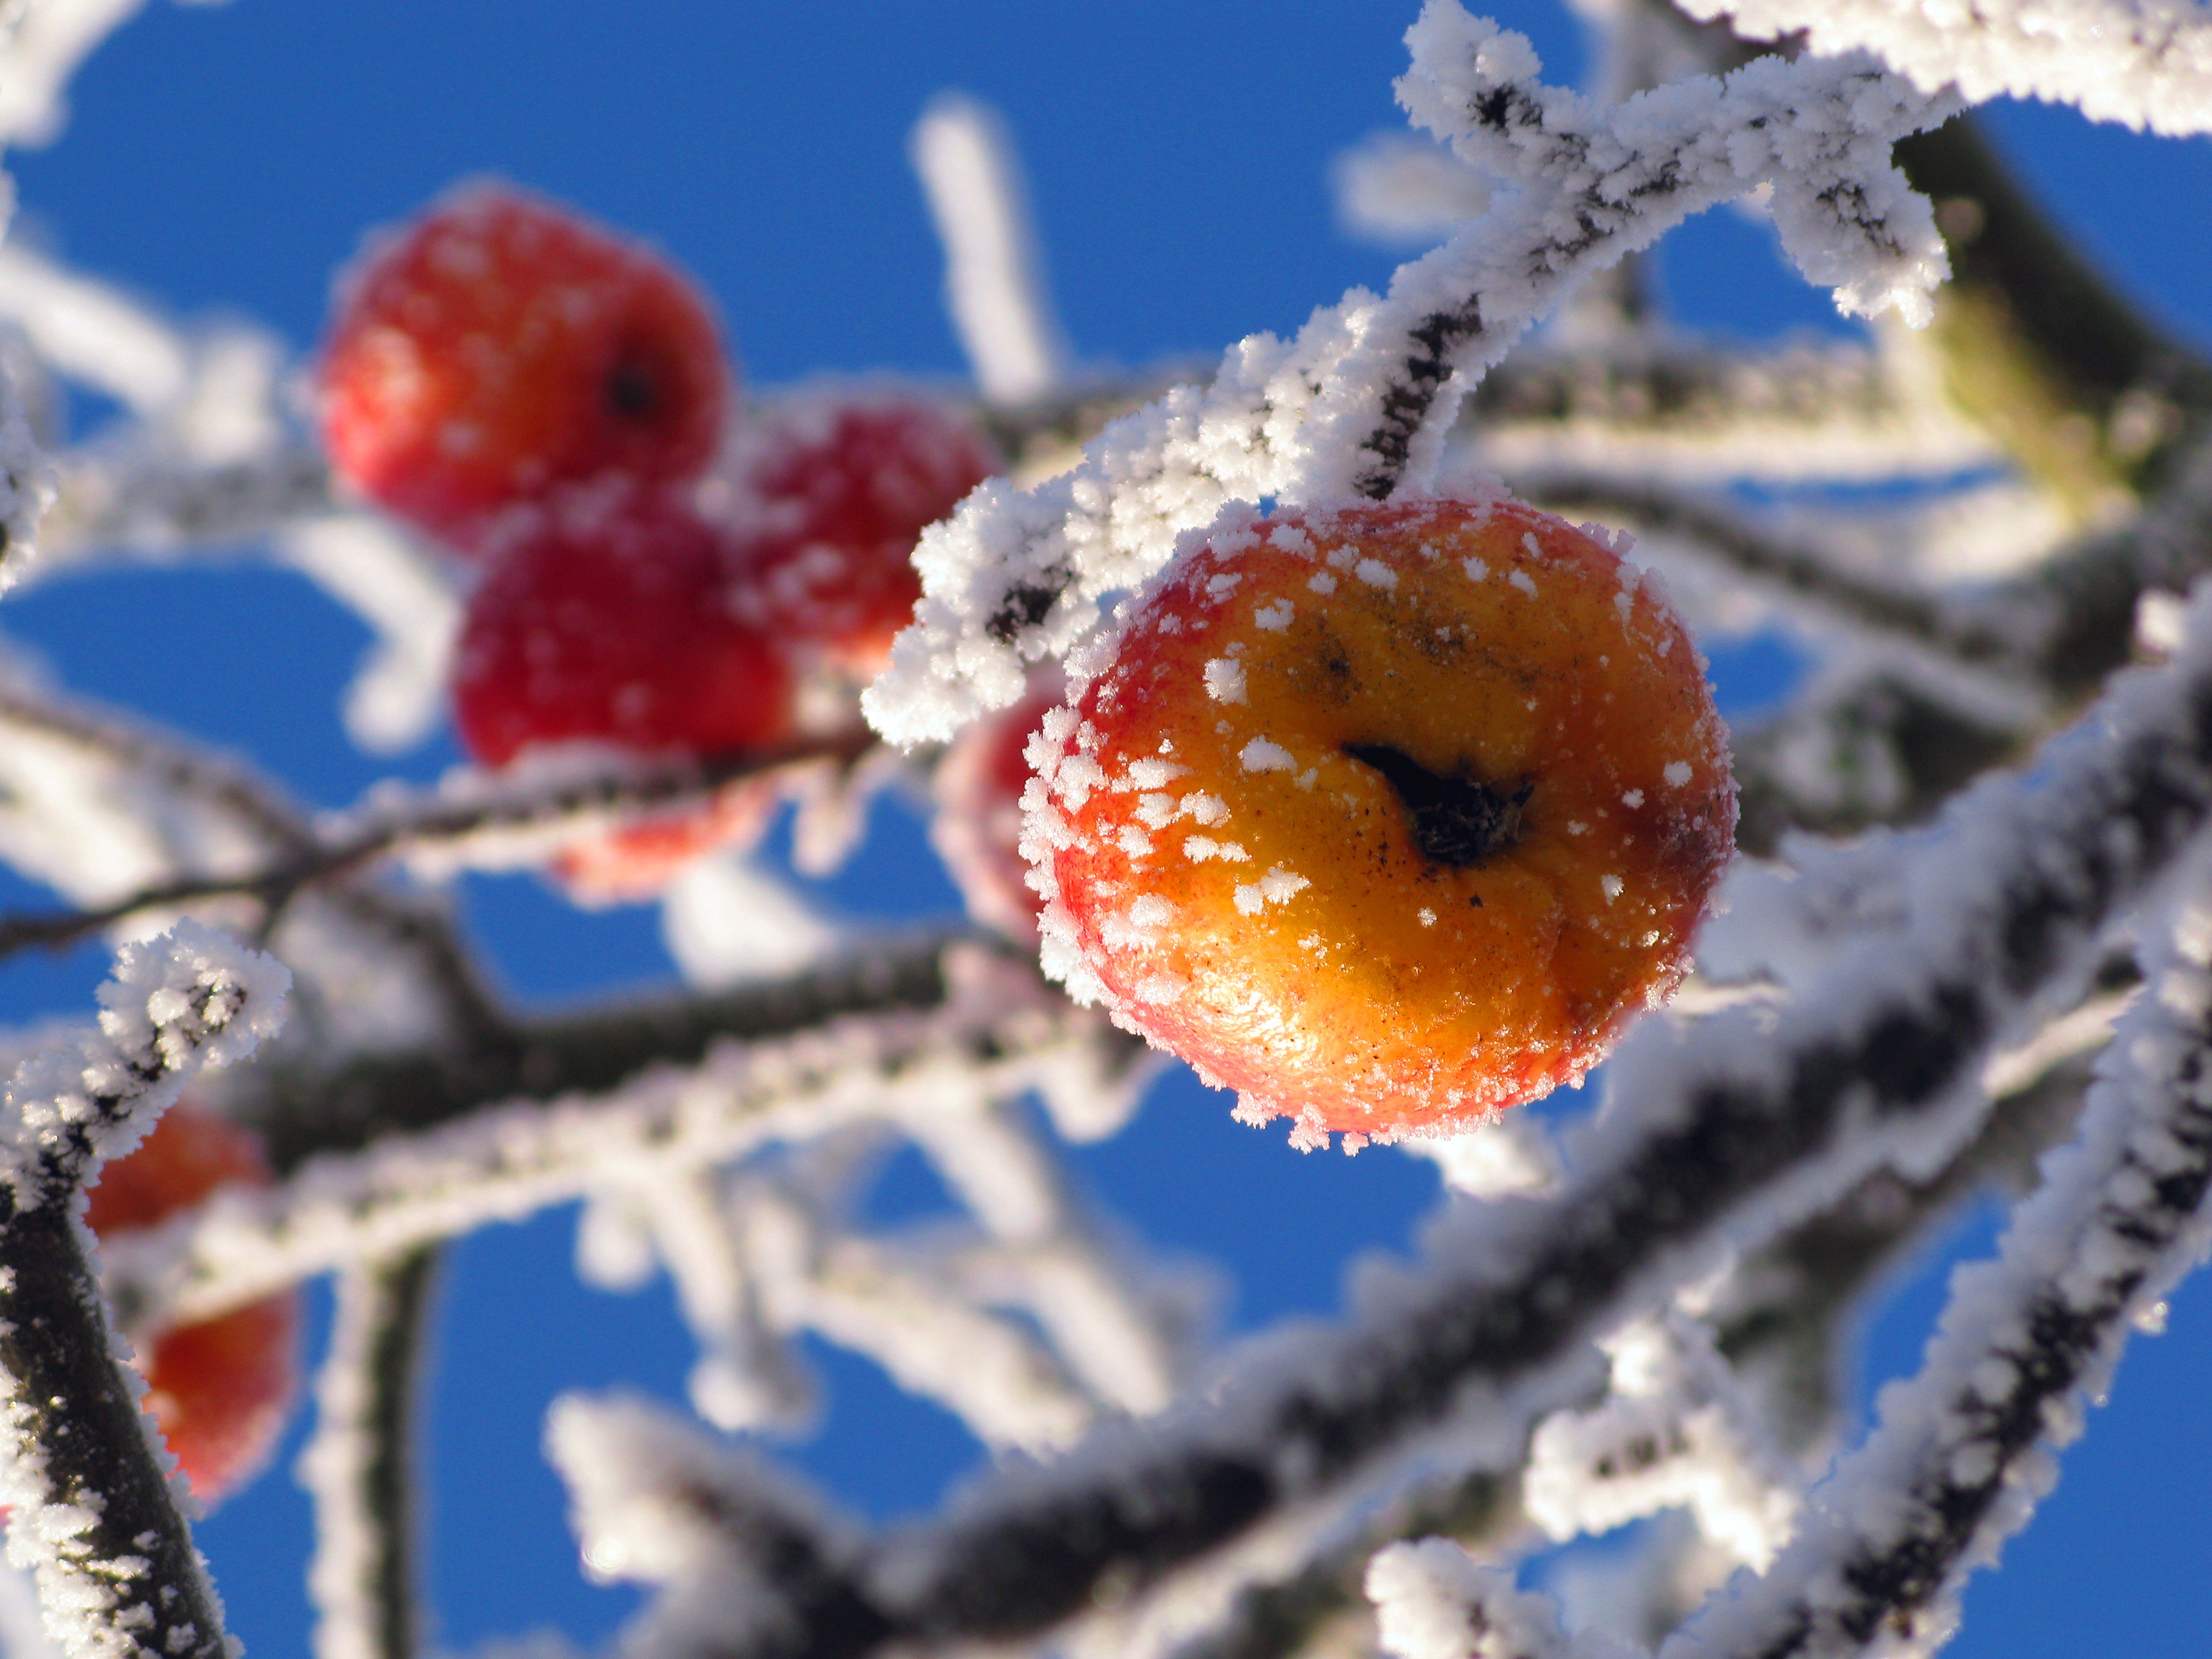
apple, nature, branch, snow, cold, winter, plant, photography, flower, frost, ice, food, produce, season, close up, freezing, macro photography